Hibbertopterus

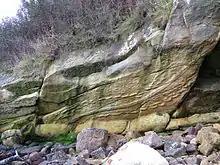

Hibbertopterids such as "Hibbertopterus" were sweep-feeders, having modified spines on their forward-facing prosomal appendages that allowed them to rake through the substrate of their living environments. Though sweep-feeding was used as a strategy by many genera within the Stylonurina, it was most developed within the hibbertopterids, which possessed blades on the second, third and fourth pair of appendages. Inhabiting freshwater swamps and rivers, the diet of "Hibbertopterus" and other sweep-feeders was probably composed of what they could find raking through its living environment, likely primarily small invertebrates. This method of feeding is quite similar to filter feeding. This has led some researchers to suggest that "Hibbertopterus" would have been a pelagic animal, as modern filter feeding crustaceans, but the robust and massive nature of the genus (in contrast to modern filter feeding crustaceans which are typically very small) makes such a conclusion unlikely.